Confederate Soldier Monument in Lexington

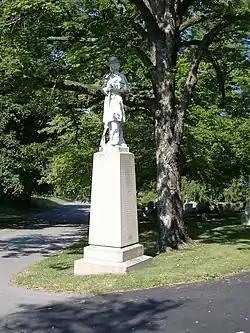

Confederate Soldier Monument in Lexington, in Lexington Cemetery in Lexington, Kentucky, was placed on the National Register of Historic Places on July 17, 1997, as part of the Civil War Monuments of Kentucky MPS.